Honório Hermeto Carneiro Leão, Marquis of Paraná

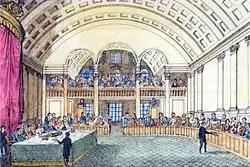
The Chamber of Deputies, the lower house in the Parliament of the Empire of Brazil

Due to the weakening of his political position and his own concomitant motives, Pedro I abdicated on 7 April 1831 and departed for Europe. Without a common cause in the person of the former emperor, the radical wing of the Liberal Party seceded. Honório Hermeto remained in the Liberal Party, which changed its name to Moderate Party to differentiate itself from its estranged radicals. Meanwhile, as the new emperor, Pedro II, was only a child of five, a regency—with little effective authority—was created. This resulted in nine years of chaos, during which the country was plagued by rebellions and coup attempts initiated by unruly political factions.